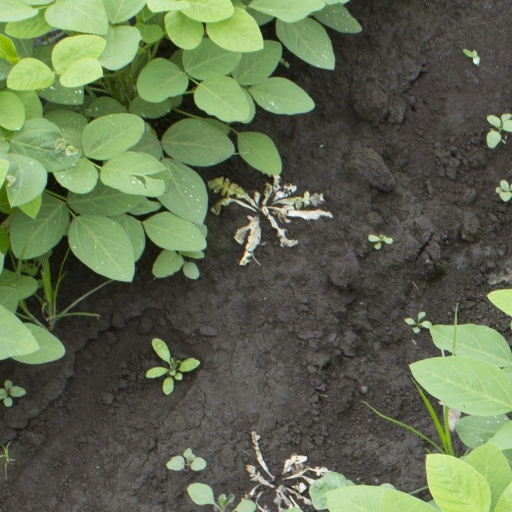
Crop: soybean